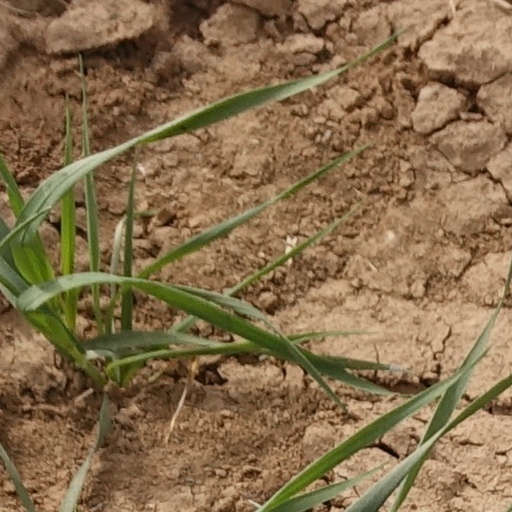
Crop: wheat